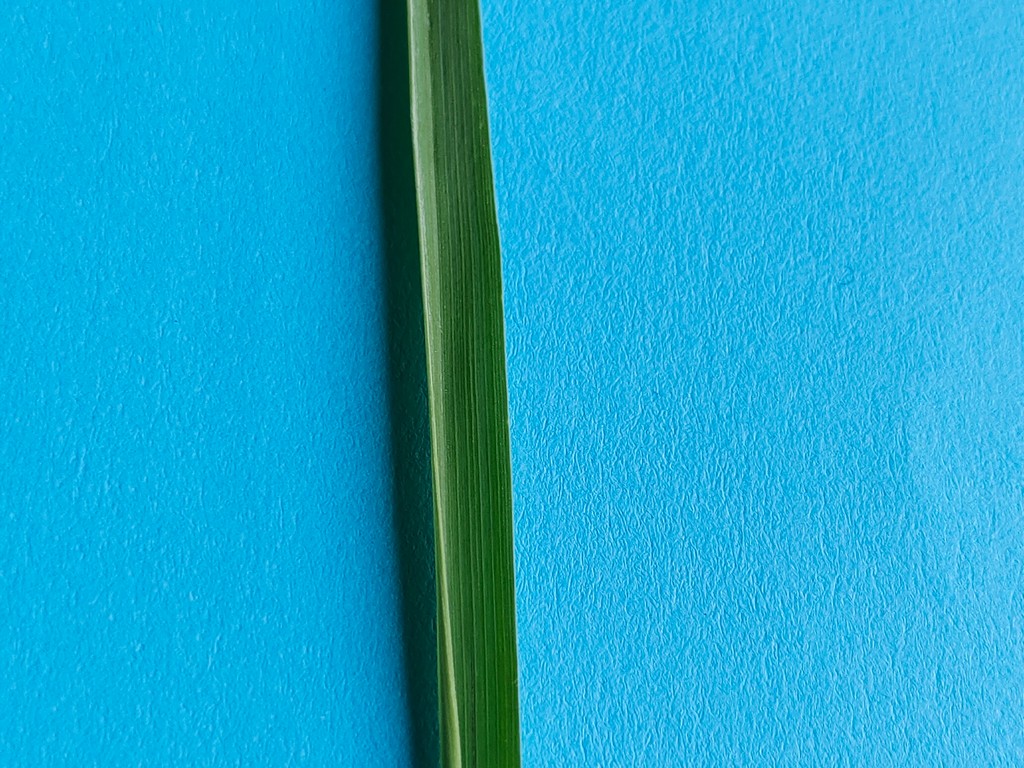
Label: Healthy